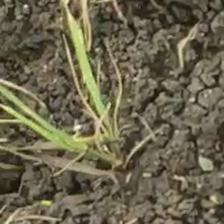
Weed species: Harali_(Cynodon_dactylon)